J.D. Malone

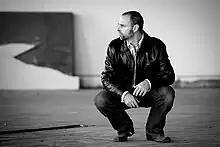
October 2009, taken by Joe Tutlo

J.D. Malone, with his band, released an independent CD, "Grow" (2002), produced by Andy Kravitz at the Brick-house recording studio/production company, located in Philadelphia, and went on to make an appearance in July 2003, as the featured band on MTV's "Advance Warning".